1983 Australian Touring Car Championship

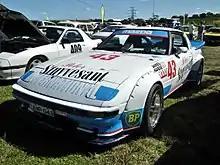
Allan Moffat won the championship driving a Mazda RX-7 similar to that pictured above

The 1983 Australian Touring Car Championship was a CAMS sanctioned motor racing title for drivers of Group C Touring Cars. The title, which was the 24th Australian Touring Car Championship, was contested over a series which began on 6 February 1983 at Calder Park Raceway and ended on 19 June at Lakeside International Raceway after eight rounds.